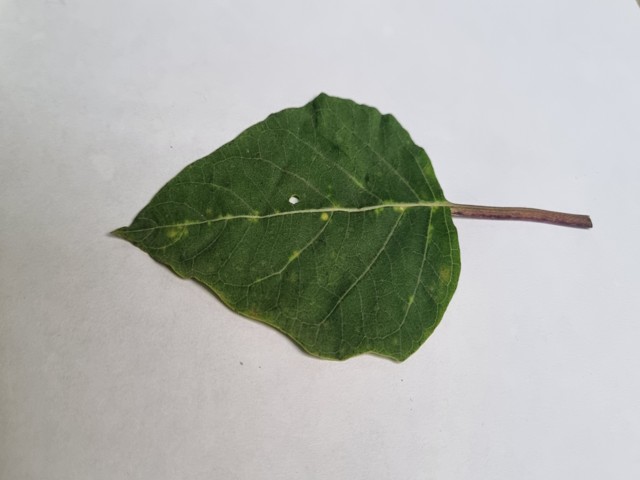
Plant: kalodhutura